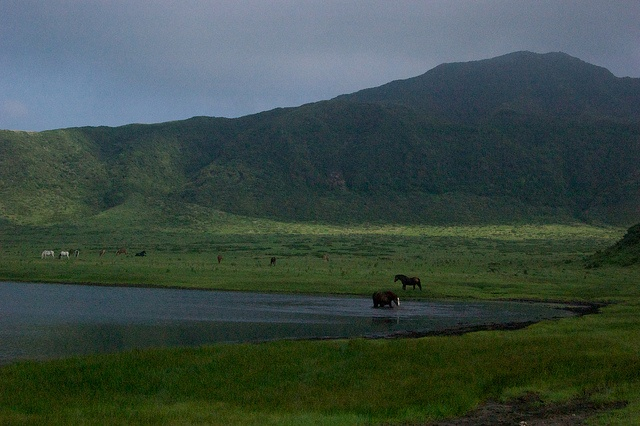
Two horses, one in the water, are distant in the wild.
A body of water surrounded by land, mountains and a few horses.
A grass field with horses in water and mountain in background.
A horse standing on a lush green field next to a lake.
A bunch of animals on a lake in a park.